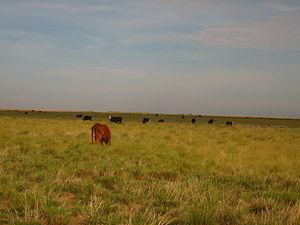
Le comté de Cochran, en anglais : Cochran County, est un comté situé dans le nord-ouest de l'État du Texas aux États-Unis. Il est nommé en l'honneur de Robert Cochran, qui est mort au siège de Fort Alamo. Fondé le 19 novembre 1876, son siège de comté est la ville de Morton. Selon le recensement de 2010, sa population est de 3 127 habitants.